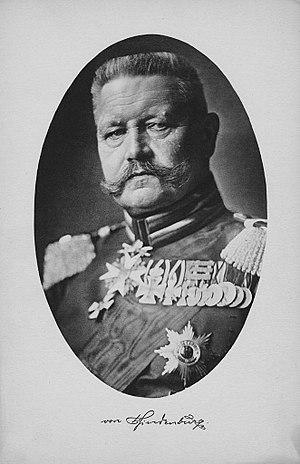
La brosse est un style de coiffure simple consistant à dresser les cheveux verticalement sur la tête. Cette coiffure nécessite des cheveux lisses, et un minimum de longueur. La coupe peut être réalisée à l'aide d'un gel coiffant, d'un séchoir, ou en les coiffant en arrière plusieurs fois lorsqu’ils sont mouillés.